Swimming (sport)

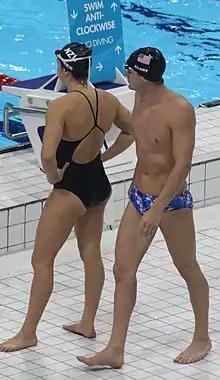
Olympic gold medalist Tyler Clary of U.S. walks wearing men's swim briefs, while Hayley Palmer sports a racerback one-piece swimsuit, 2012

The most used practice swimwear for men includes briefs and jammers. Males generally swim barechested.